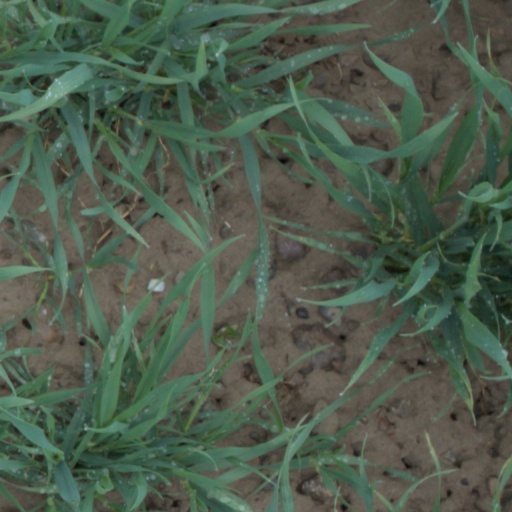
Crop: wheat